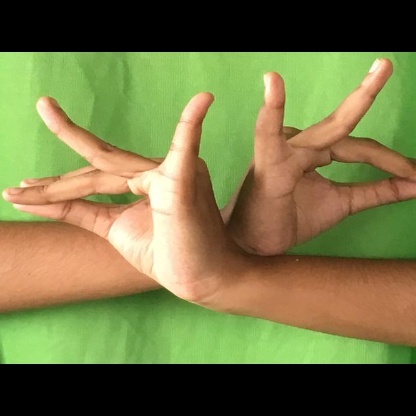
Mudra: Katakavardhana